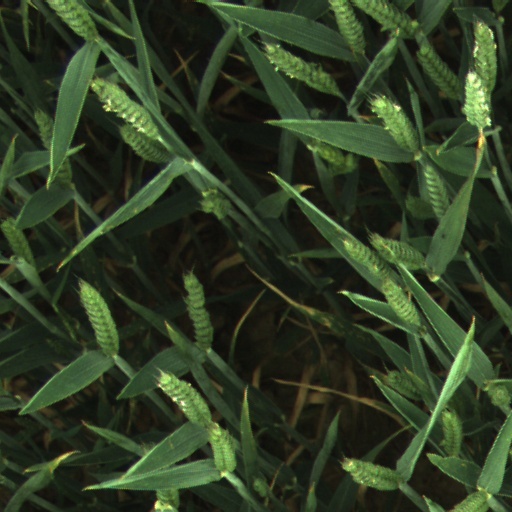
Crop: wheat